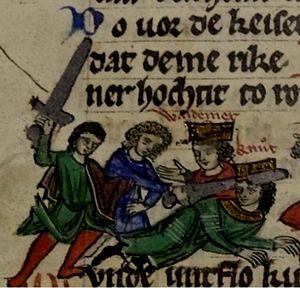
Knut V, co-roi de Danemark de 1154 à 1157